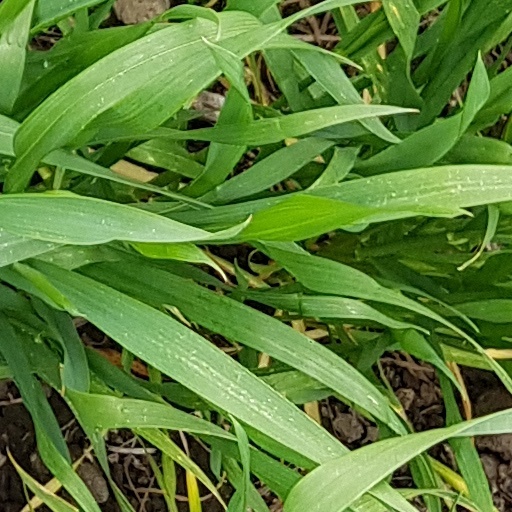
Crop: wheat